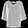
Label: Shirt